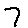
Label: 7